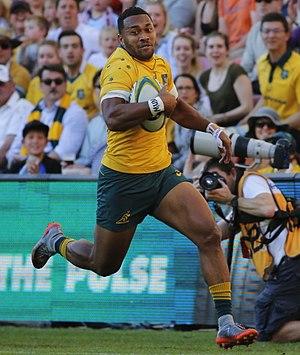
Sefanaia Naivalu, né le 7 janvier 1992 à Levuka, est un joueur de rugby à XV international australien d'origine fidjienne évoluant principalement au poste d'ailier. Il évolue au Stade Français Paris en Top 14 après avoir signé un contrat de 3 ans le 20 mars 2019. Il mesure 1,86 m pour 94 kg.